Norwegian Home Guard

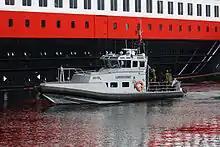
Vessel of the Naval Home Guard

From 2005, the Home Guard has recruited for a high readiness force with better trained and equipped personnel. It is called the "Rapid Reaction Force". This is the spearhead of the combat force that consists of specially selected, educated and equipped personnel. The force can be mobilized rapidly and is a national resource. Effort strengths contribute to national security.